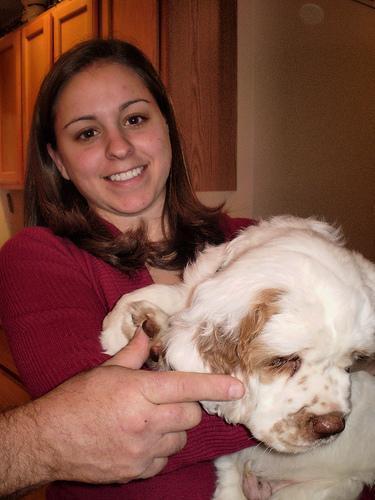
clumber